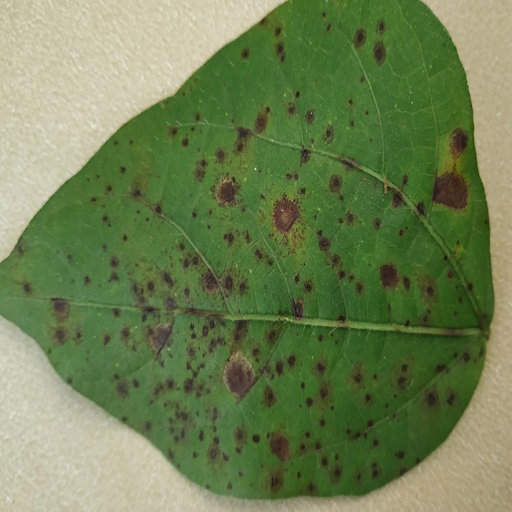
Label: Anthracnose